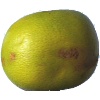
Label: pomelo_sweetie